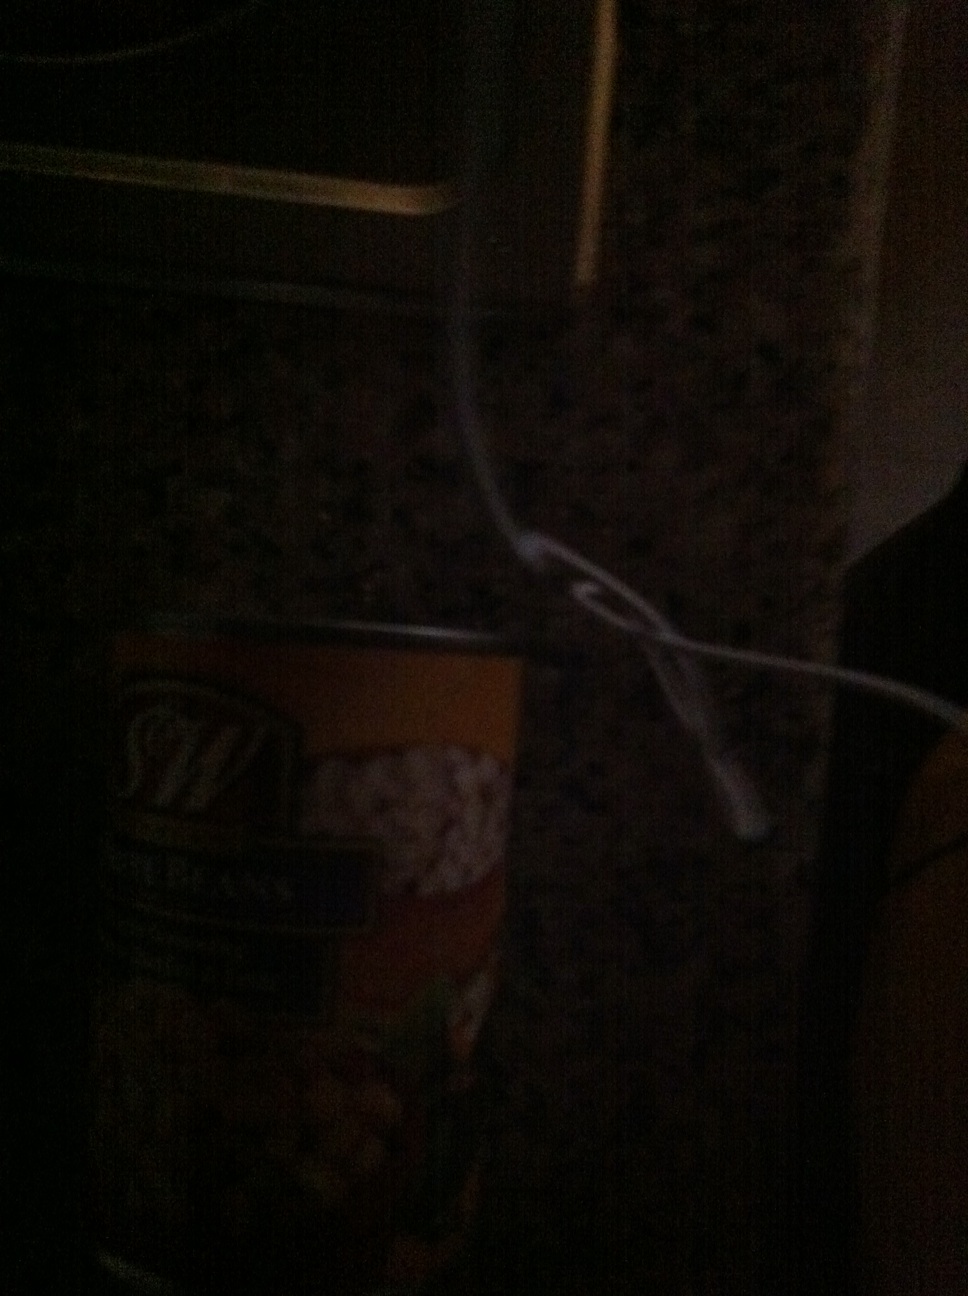Question: Whats in this can?
Answer: unanswerable